Choristers' House

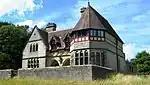
The building, in 2013

Choristers' House, also known as The Cottage or Church Cottage, is a historic building on the Studley Royal World Heritage Site in North Yorkshire, in England.